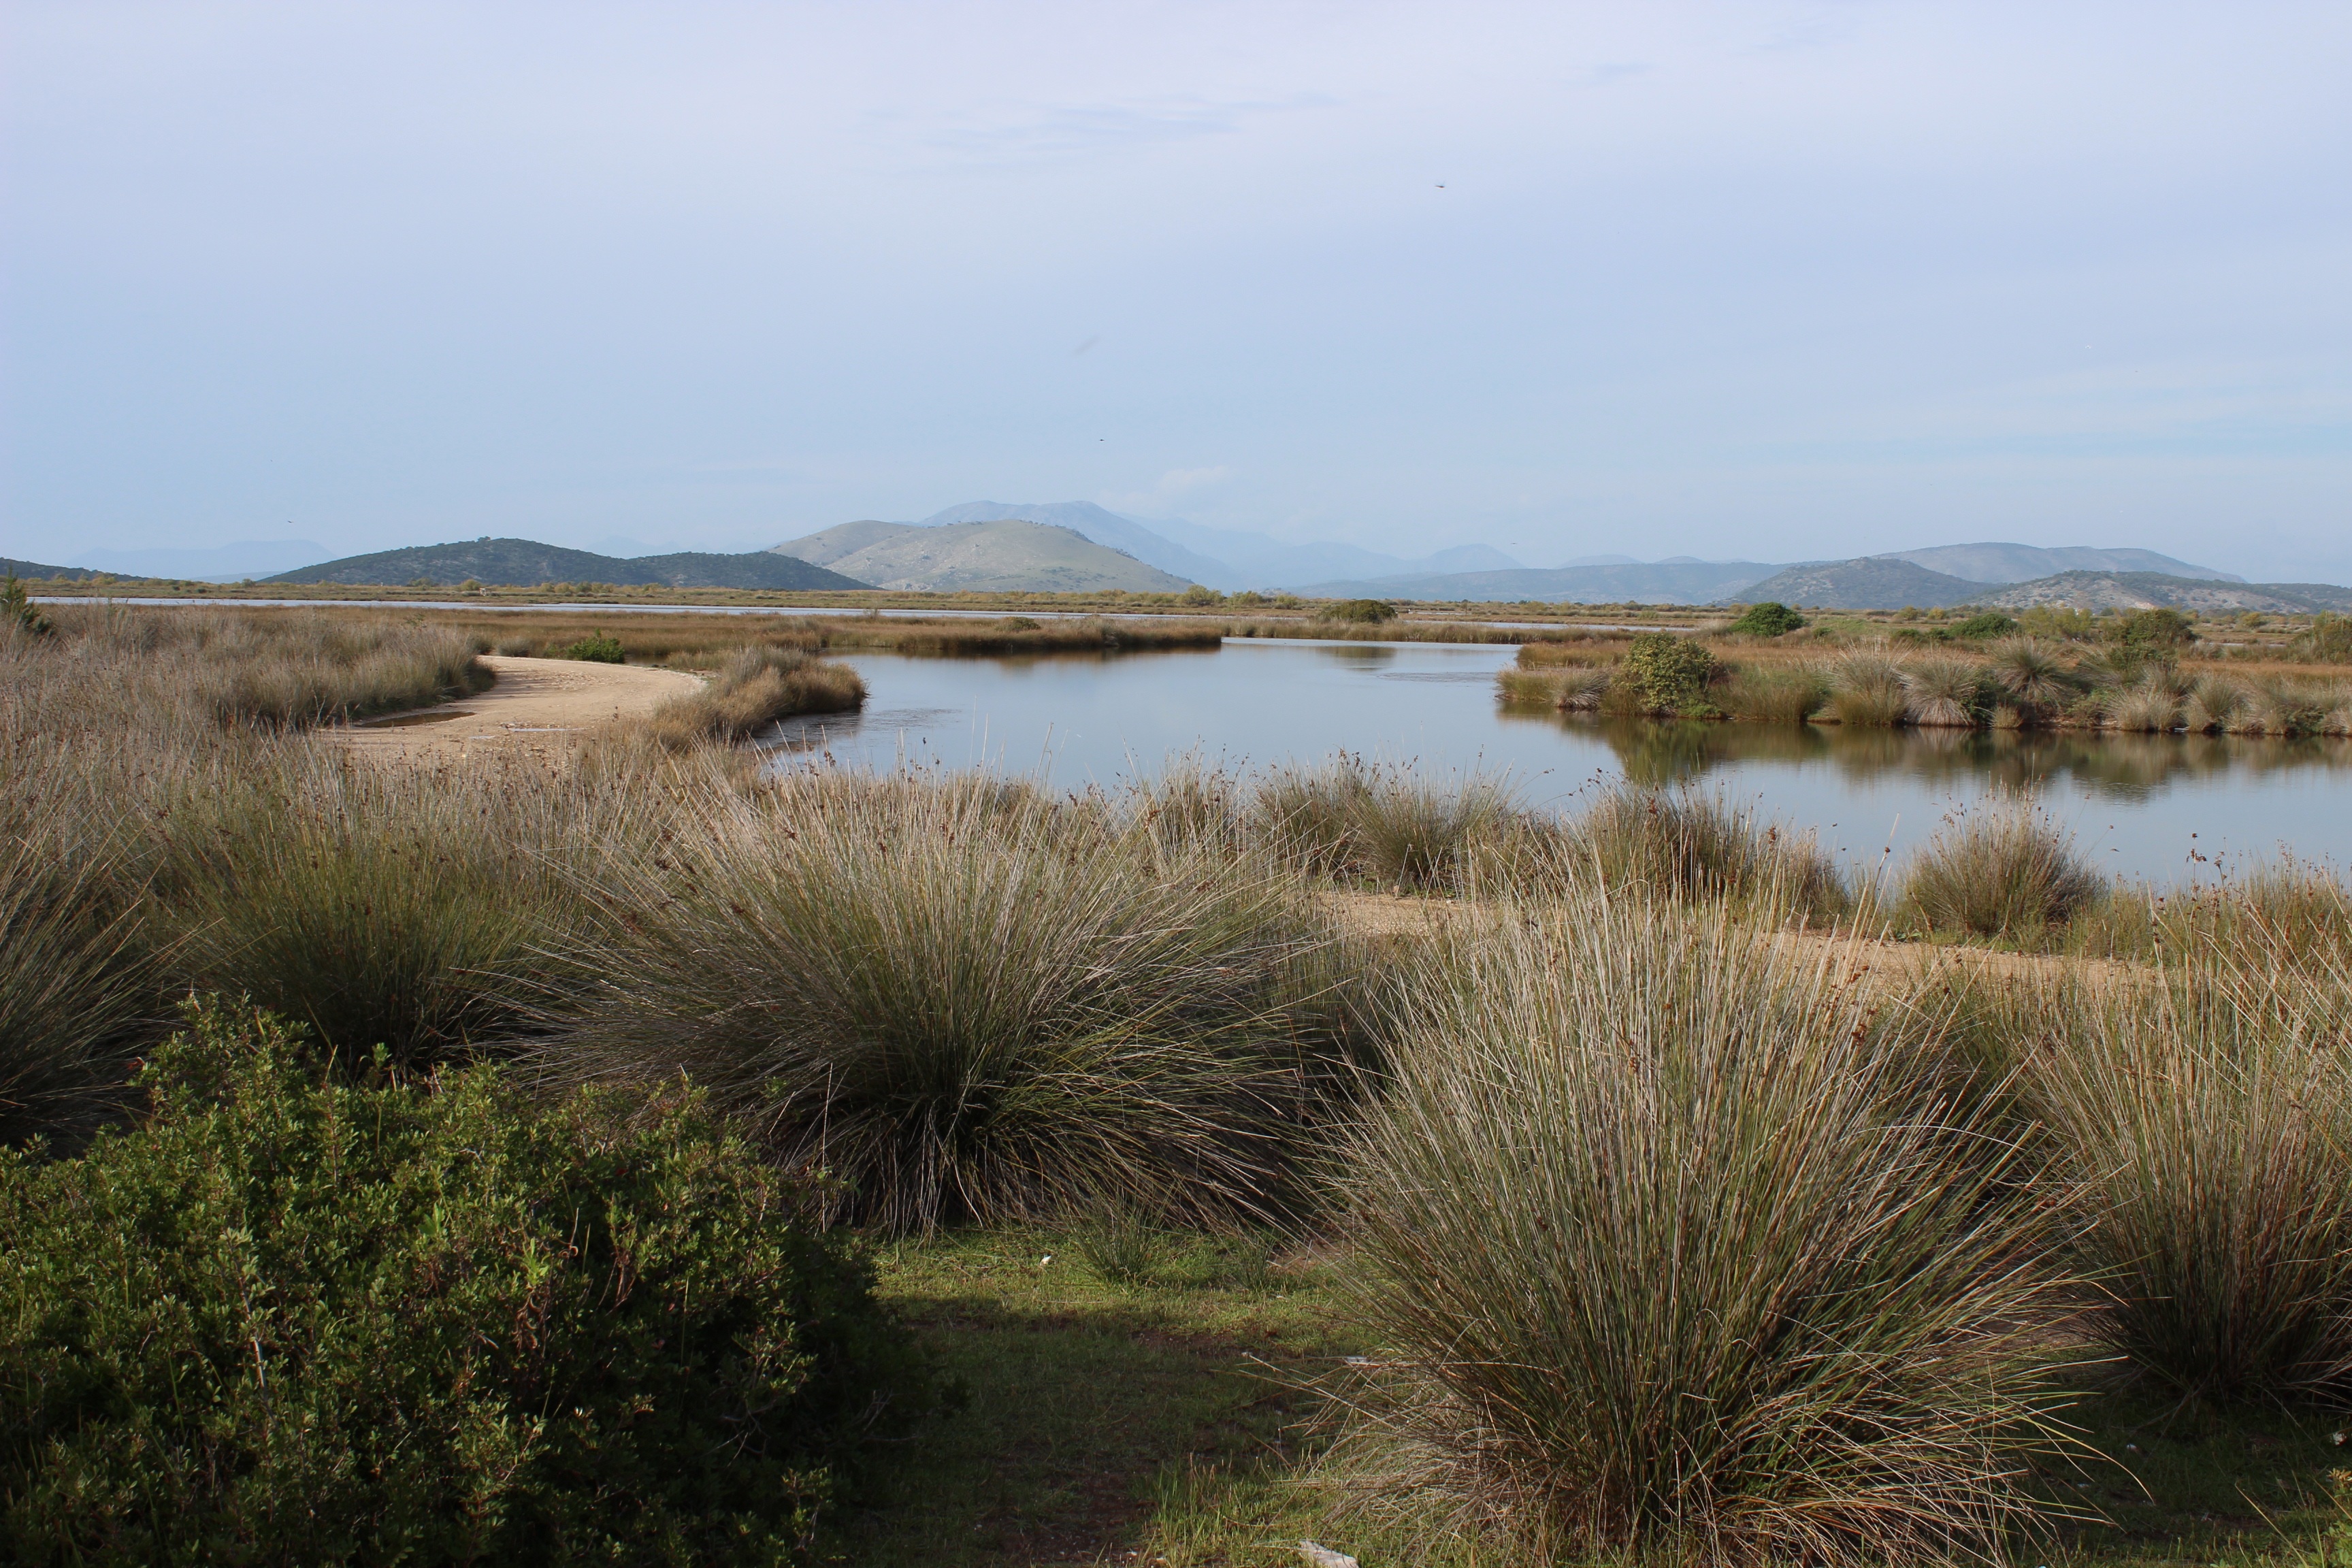
landscape, coast, grass, marsh, wilderness, prairie, lake, river, reservoir, delta, grassland, wetland, bog, habitat, loch, ecosystem, steppe, natural environment, aeolian landform, grass family, shrubby